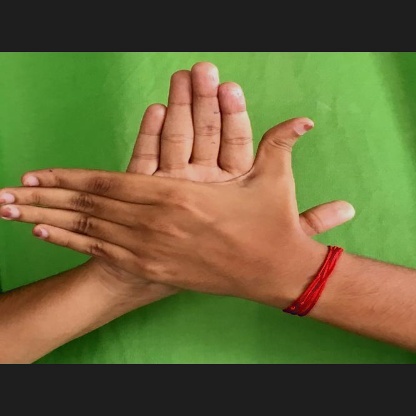
Mudra: Chakra